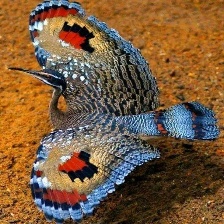
Species: SUNBITTERN
Scientific name:  EURYPYGA HELIAS